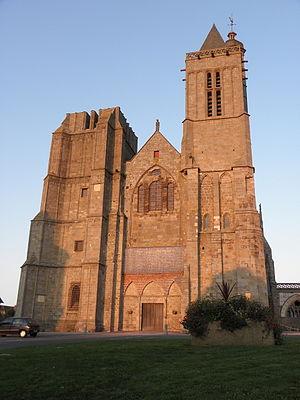
Façade occidentale de la cathédrale Saint-Samson de Dol-de-Bretagne (35).
La cathédrale Saint-Samson de Dol-de-Bretagne est une ancienne cathédrale catholique romaine dédiée à saint Samson. De style gothique, c'est un important monument historique français, situé à Dol-de-Bretagne, dans le département d'Ille-et-Vilaine.
La liste des édifices romans en Bretagne recense les édifices romans civils et religieux en Région Bretagne, subsistant totalement ou partiellement. Seuls les édifices présentant encore des parties de l'époque romane visibles et clairement identifiées sont pris en compte.